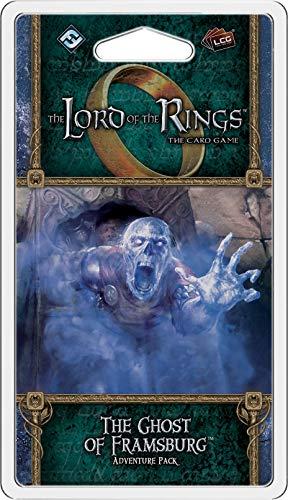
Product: Fantasy Flight Games The Ghost of Framsburg Adventure Pack
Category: Toys & Games | Games & Accessories | Card Games
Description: The thrilling fourth Adventure Pack in the Ered Mithrin cycle for cooperative The Lord of the Rings: The Card Game.
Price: $13.65
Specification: ProductDimensions:6x3.6x0.9inches|ItemWeight:3.2ounces|ShippingWeight:3.2ounces(Viewshippingratesandpolicies)|ASIN:B07HNX8V95|Itemmodelnumber:MEC69|Manufacturerrecommendedage:14yearsandup